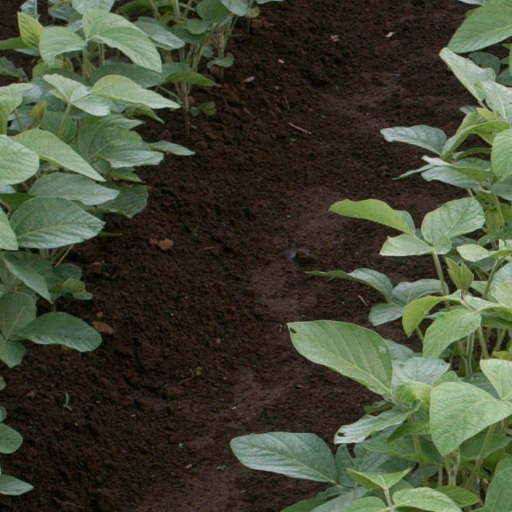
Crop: soybean